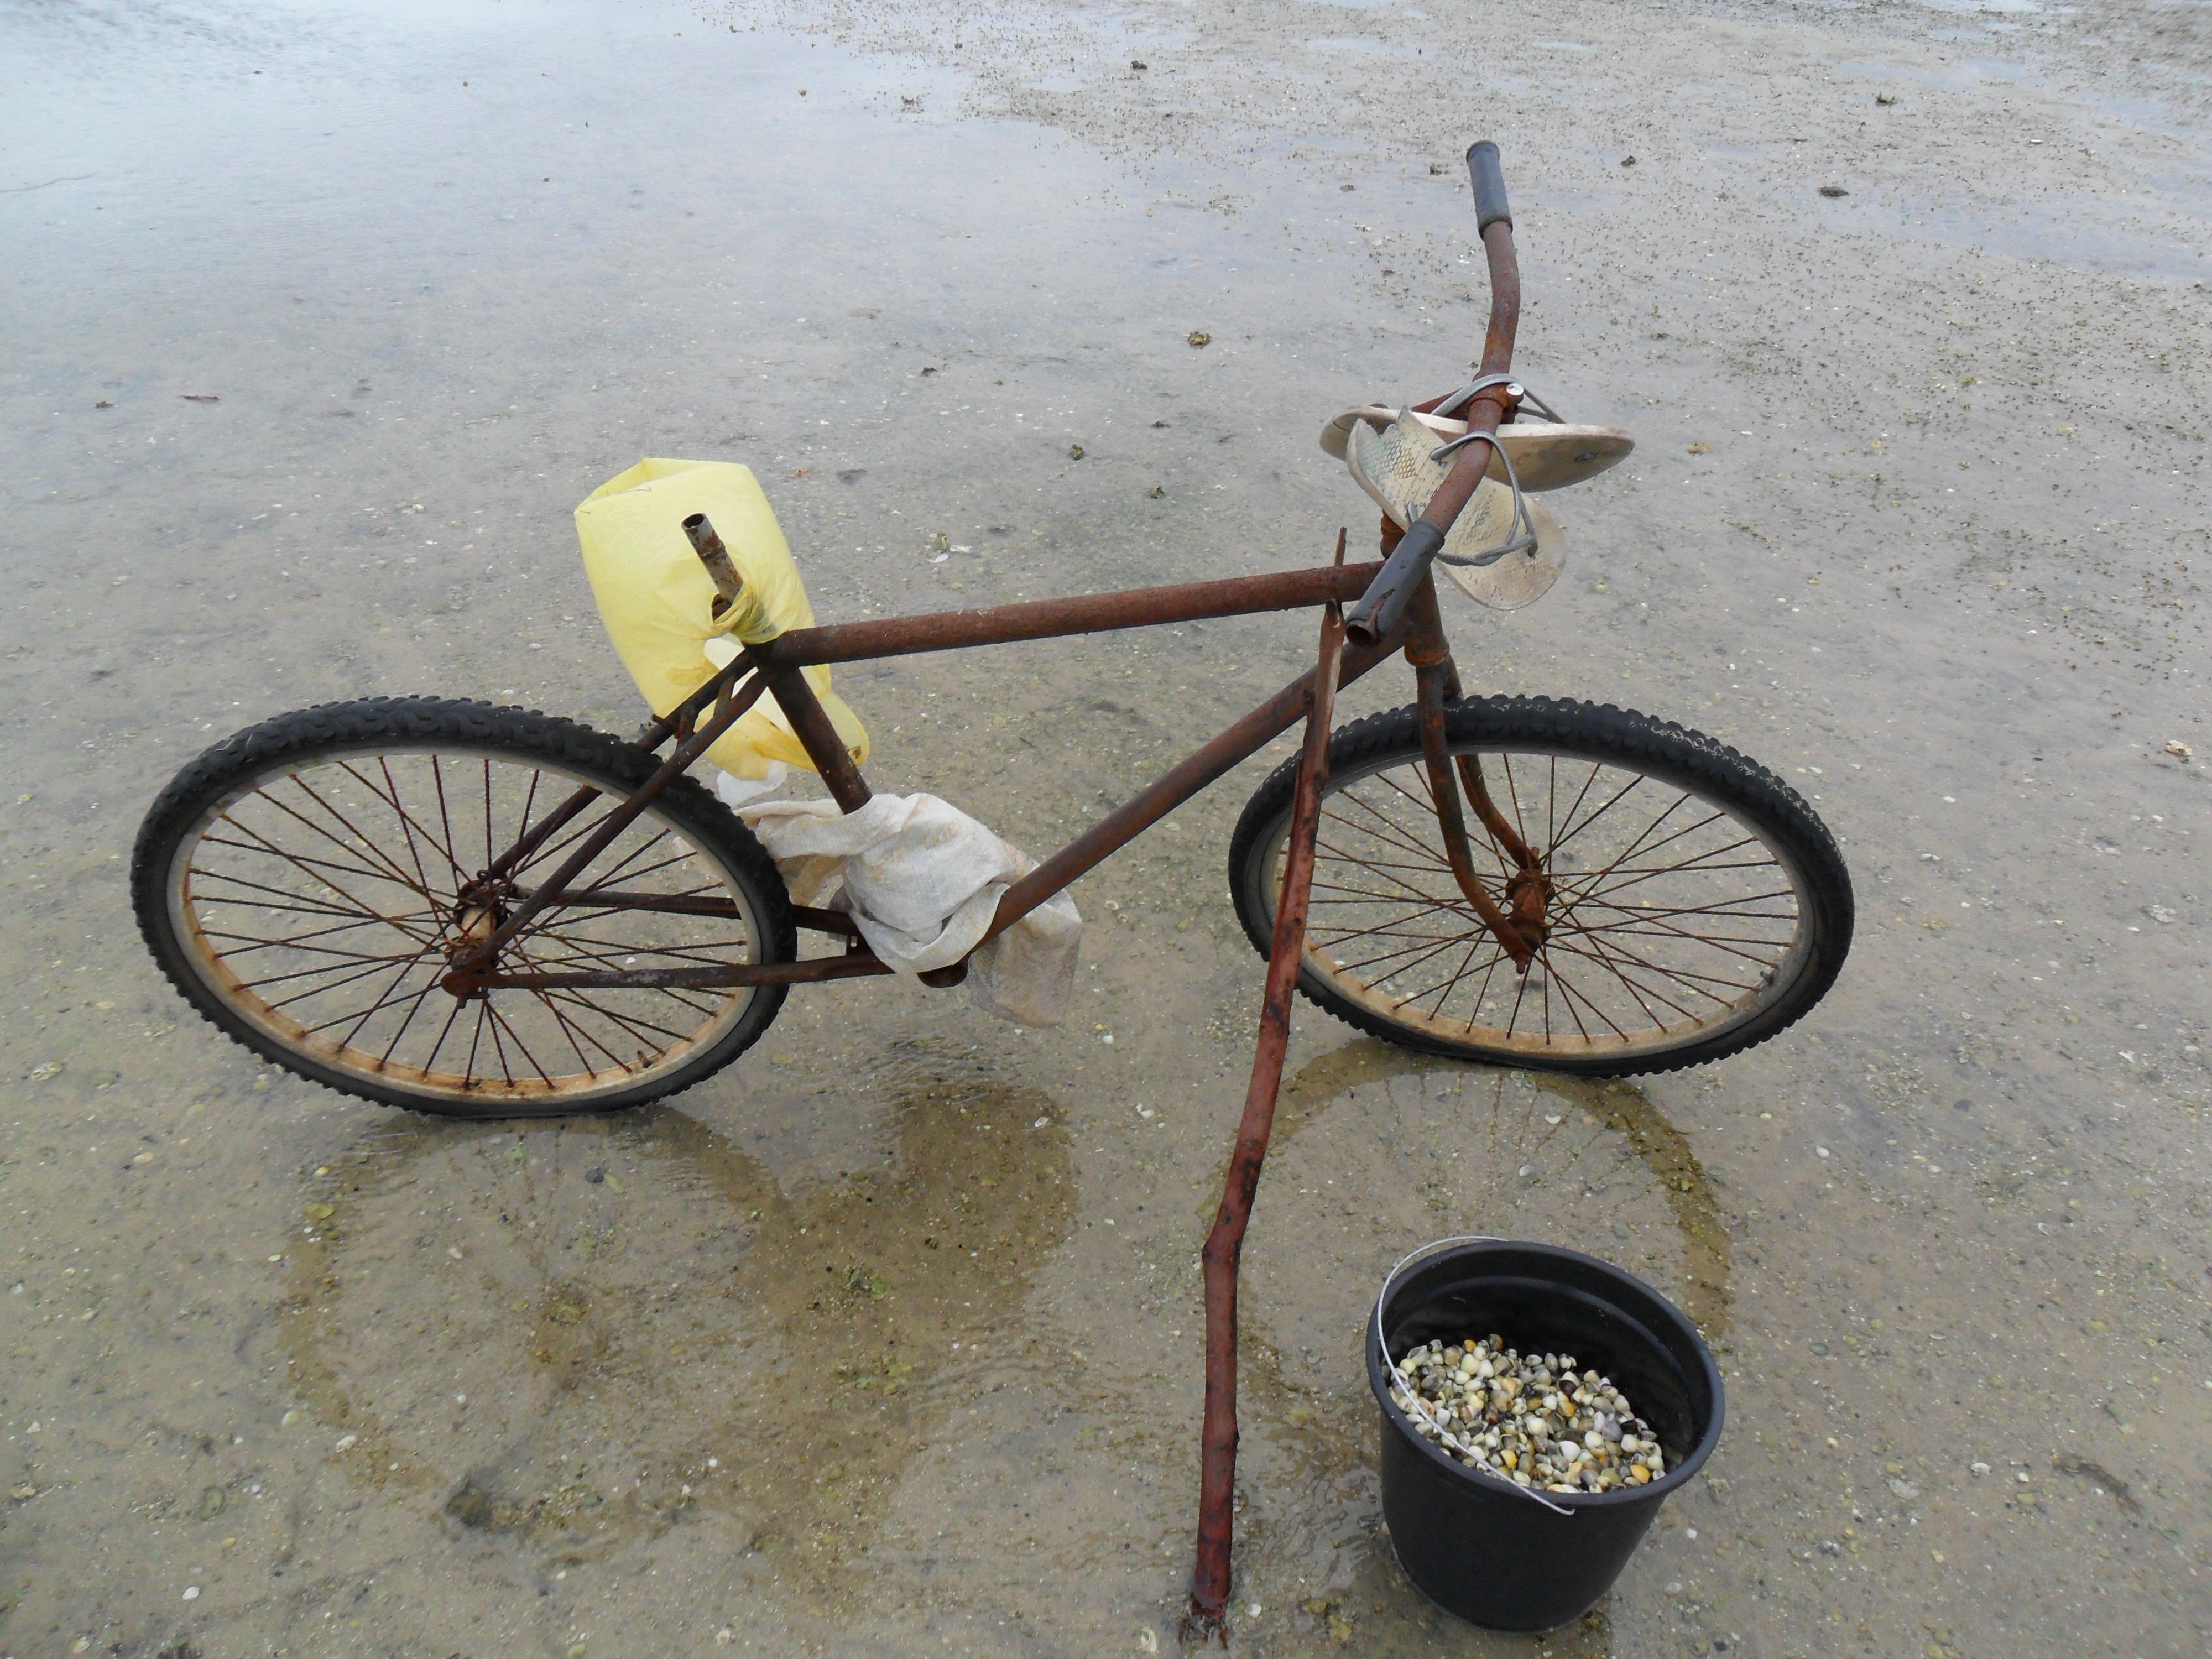
beach, water, sand, ocean, wheel, bicycle, bike, vehicle, fishing, seafood, sports equipment, mountain bike, fishery, bicycle frame, land vehicle, vongole, cycle sport, cyclo cross bicycle, bicycle motocross, bmx bike, freestyle bmx, road bicycle, racing bicycle, hybrid bicycle